History of liberalism

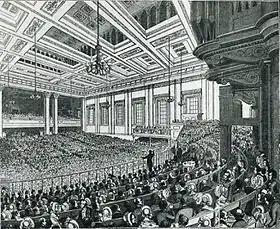
A meeting of the Anti-Corn Law League in Exeter Hall in 1846

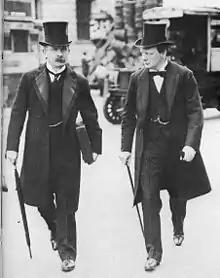
Liberal politicians David Lloyd George and Winston Churchill enacted the 1909 People's Budget which specifically aimed at the redistribution of wealth

In Spain, the "Liberales", the first group to use the "liberal" label in a political context, fought for the implementation of the 1812 Constitution for decades—overthrowing the monarchy in 1820 as part of the "Trienio Liberal" and defeating the conservative Carlists in the 1830s.